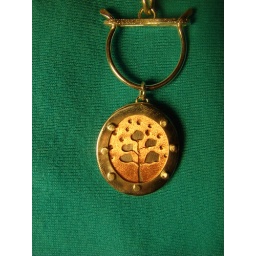
Day 4/5 Grafton Artsfest - Tracy Kelly workshop - Saw-pierced tree in copper, riveted between silver plates.